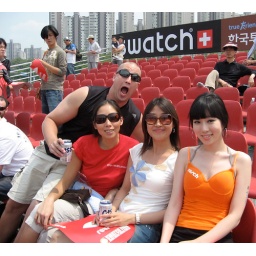
The girl in orange was passing out the paper hats. We asked her to take a picture with us.